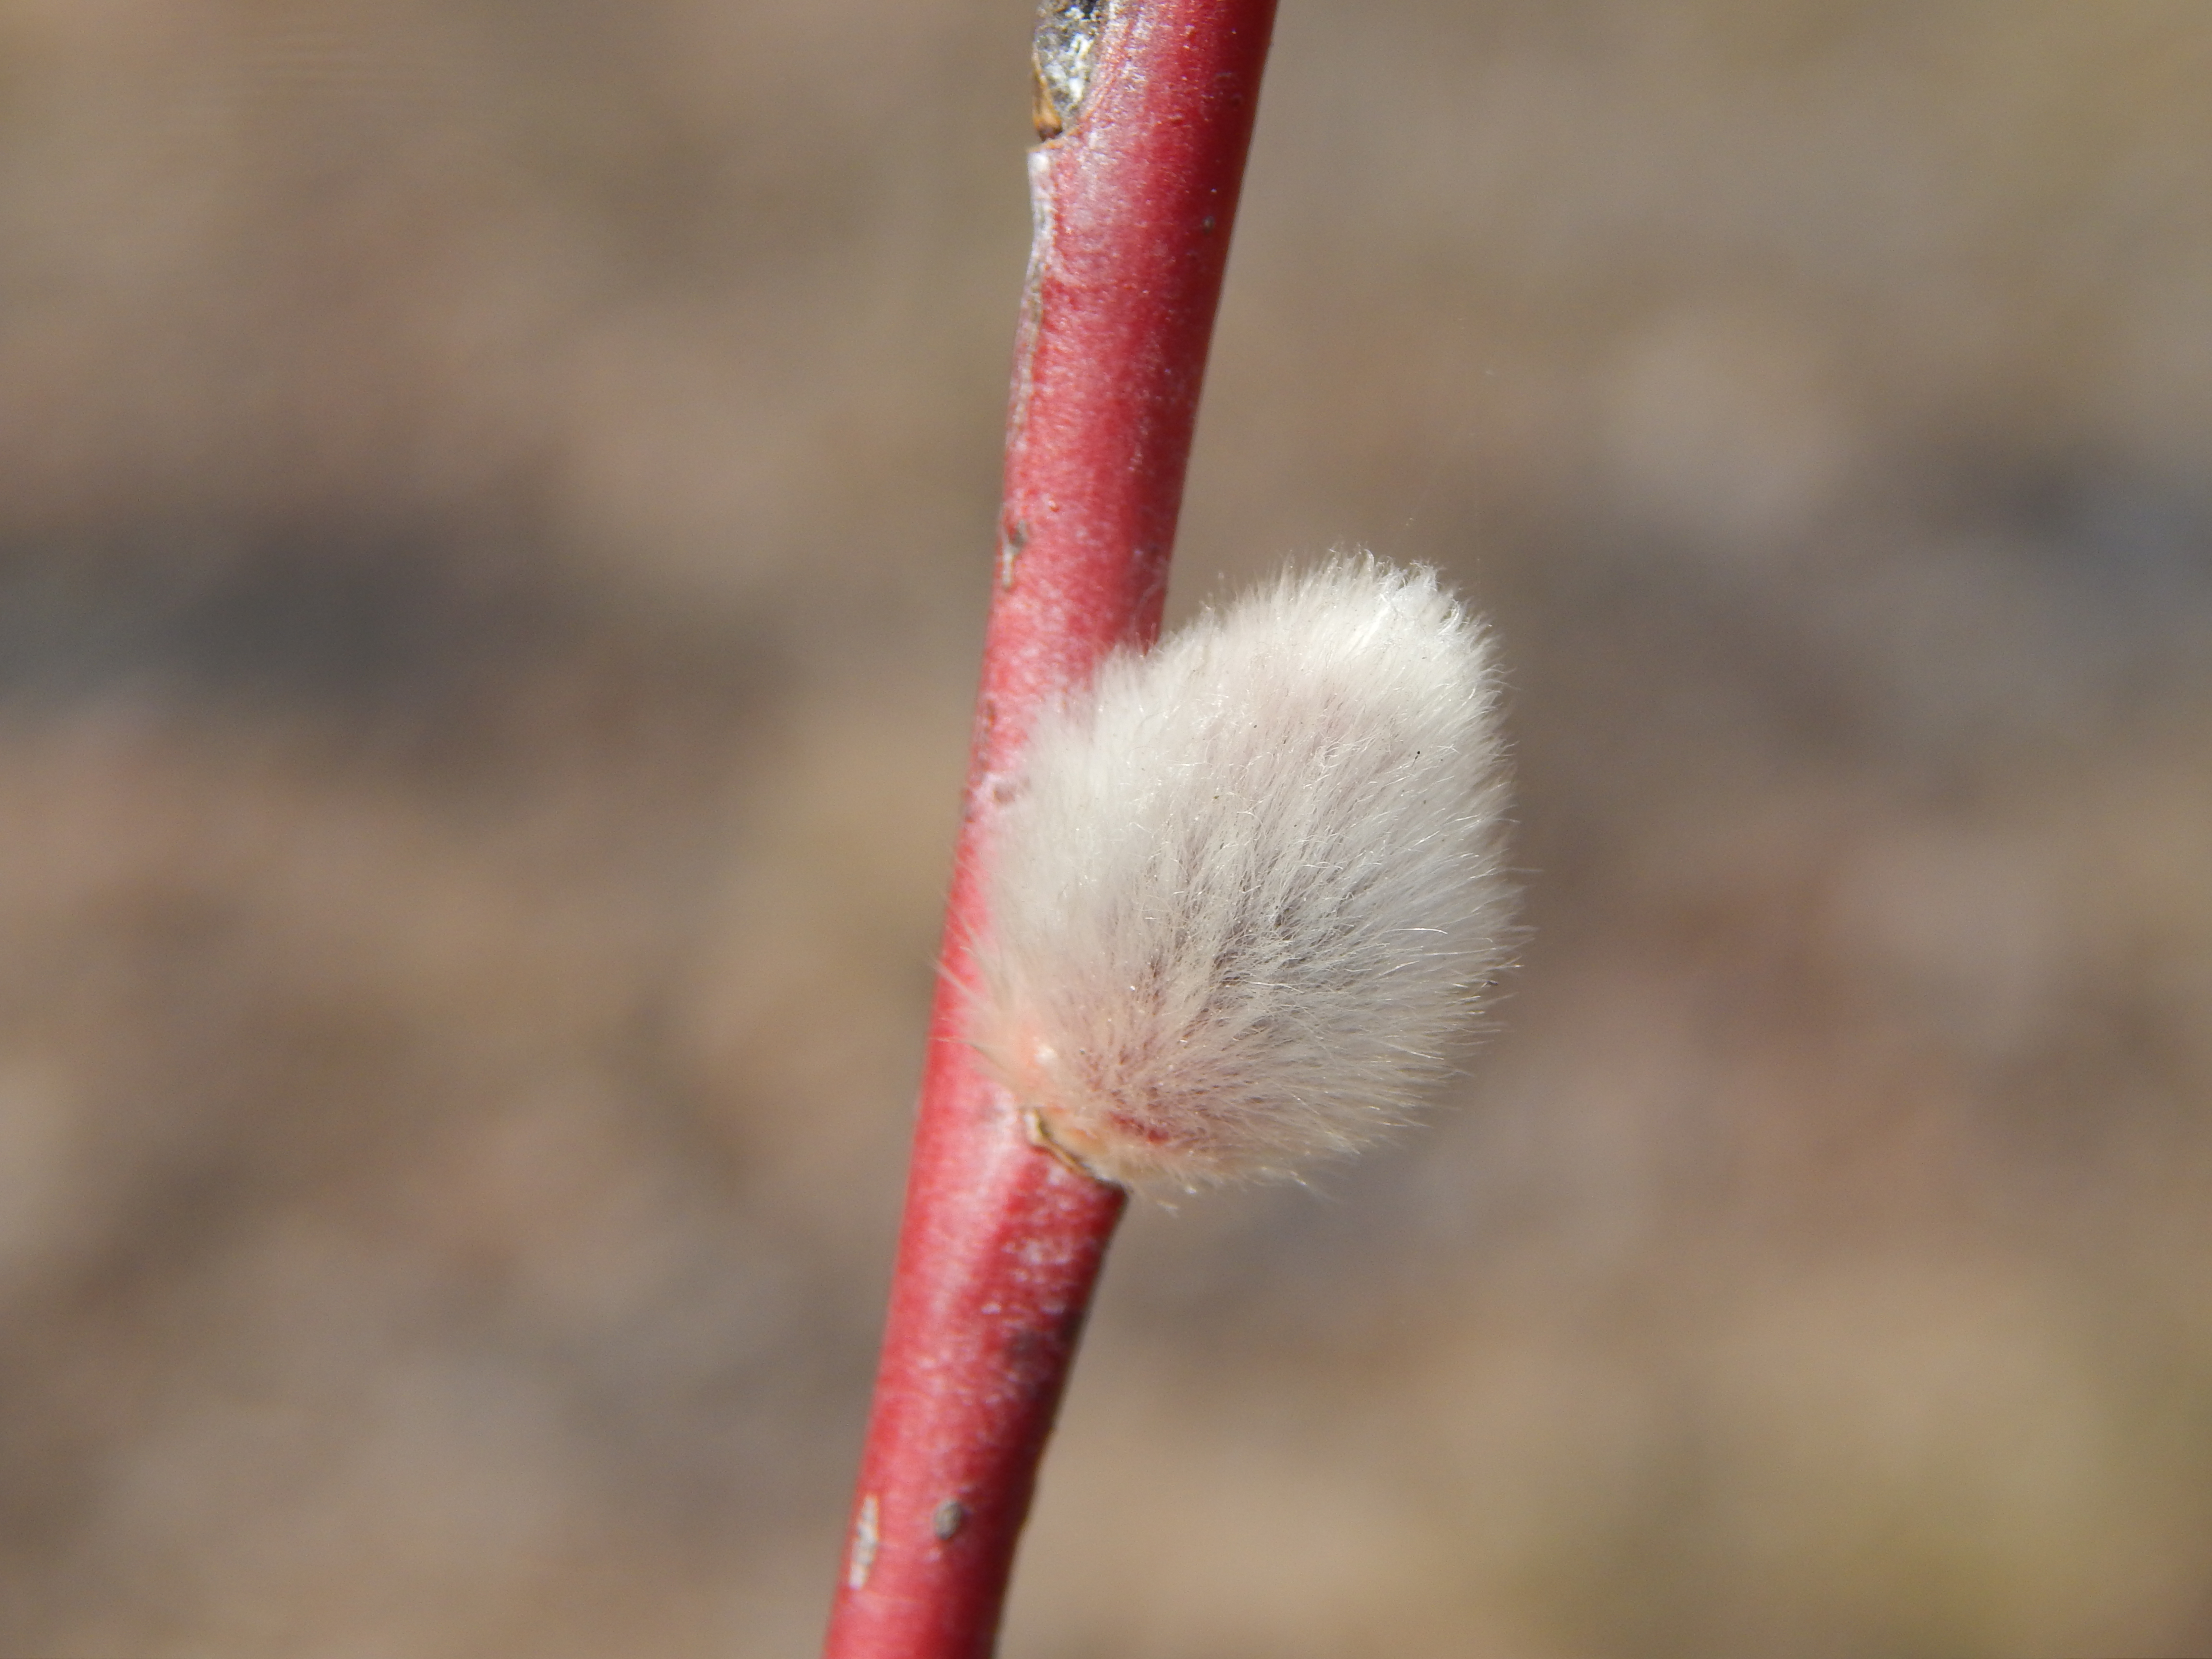
willow, spring, pussy, branch, green, background, white, season, closeup, plant, blue, tree, bloom, new, nature, flowers, beauty, decoration, natural, fresh, bright, flower, floral, twigs, flora, bud, close up, macro photography, plant stem, twig